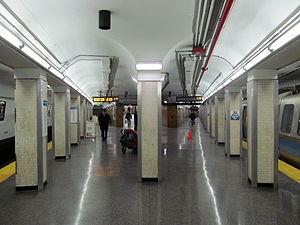
Beacon Hill est un quartier résidentiel de Boston aux États-Unis. Il se trouve sur la colline au nord du Boston Common et se développa avec l'édification du nouveau capitole. Beacon Hill doit son nom à une lanterne installée à son sommet au XVIIIᵉ siècle pour prévenir les bostonniens d'une attaque imminente. Il se caractérise par ses cottages et ses maisons en briques de style victorien qui rappellent l'Angleterre. Une partie d'entre elles ont été dessinées par l'architecte Charles Bulfinch au XIXᵉ siècle. Si le versant sud de la colline est paré de somptueuses maisons, le versant nord voit s'ériger les humbles logis des domestiques.